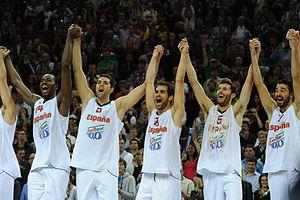
L'équipe d'Espagne de basket-ball est la sélection des meilleurs joueurs espagnols de basket-ball. Elle est placée sous l'égide de la Fédération espagnole de basket-ball.